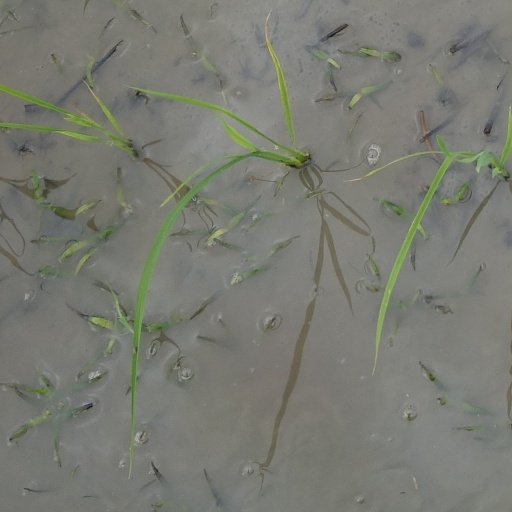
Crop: rice